Jakkur Aerodrome

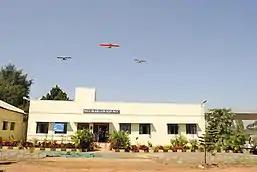
1 (Kar) Air Sqn NCC, Unit Hq located at Jakkur Aerodrome, Bengaluru, India. In picture is the flypast over the Unit HQ during a closing ceremony of All India Vayu Sainik Camp.

Jakkur serves as a base for several private aviation companies, including Confident Airlines, Jupiter Aviation Services, Agni Aviation and Bangalore Aerosports, which have popularised microlight flying from the airfield.